Albert Léon Guérard

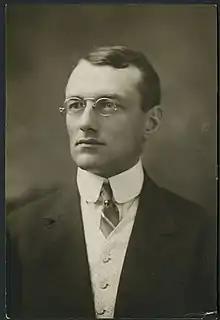
Albert Léon Guérard

Albert Léon Guérard (1880–1959) was a prominent scholar of comparative literature. Guérard taught at Stanford University for many years.